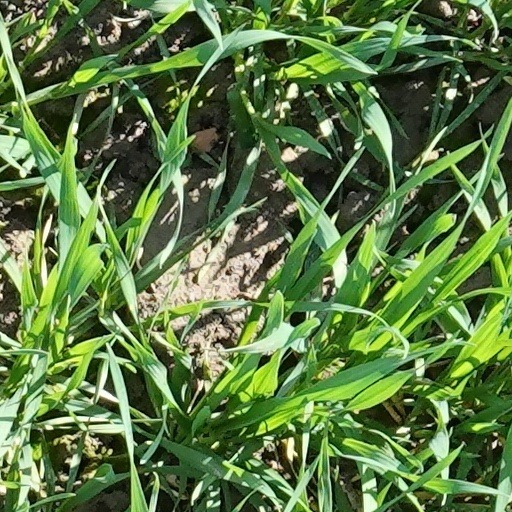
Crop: wheat